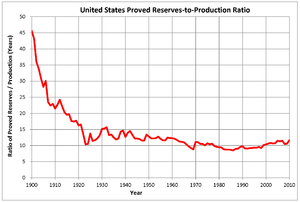
Le ratio réserves sur production est la quantité restante d'une ressource non renouvelable, exprimée en unité de temps. Bien qu’applicable à toutes les ressources naturelles, le RRP est le plus souvent appliqué aux combustibles fossiles, en particulier le pétrole et le gaz naturel. Les réserves est la quantité d'une ressource connue pour exister dans une zone et qui est économiquement récupérable. La production est la quantité de ressource extraite par unité de temps au rythme actuel.